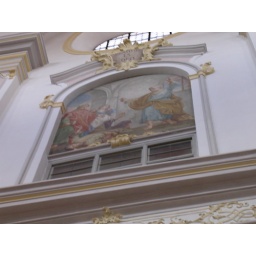
No stained glass windows, but under each window is a fresco.